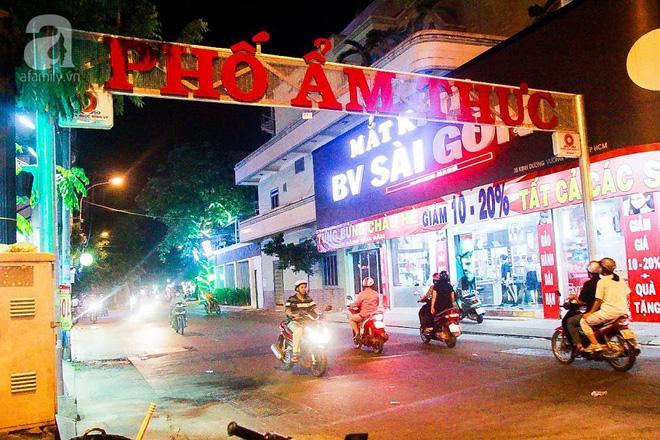
có một vài phương tiện đang di chuyển ở trên đường